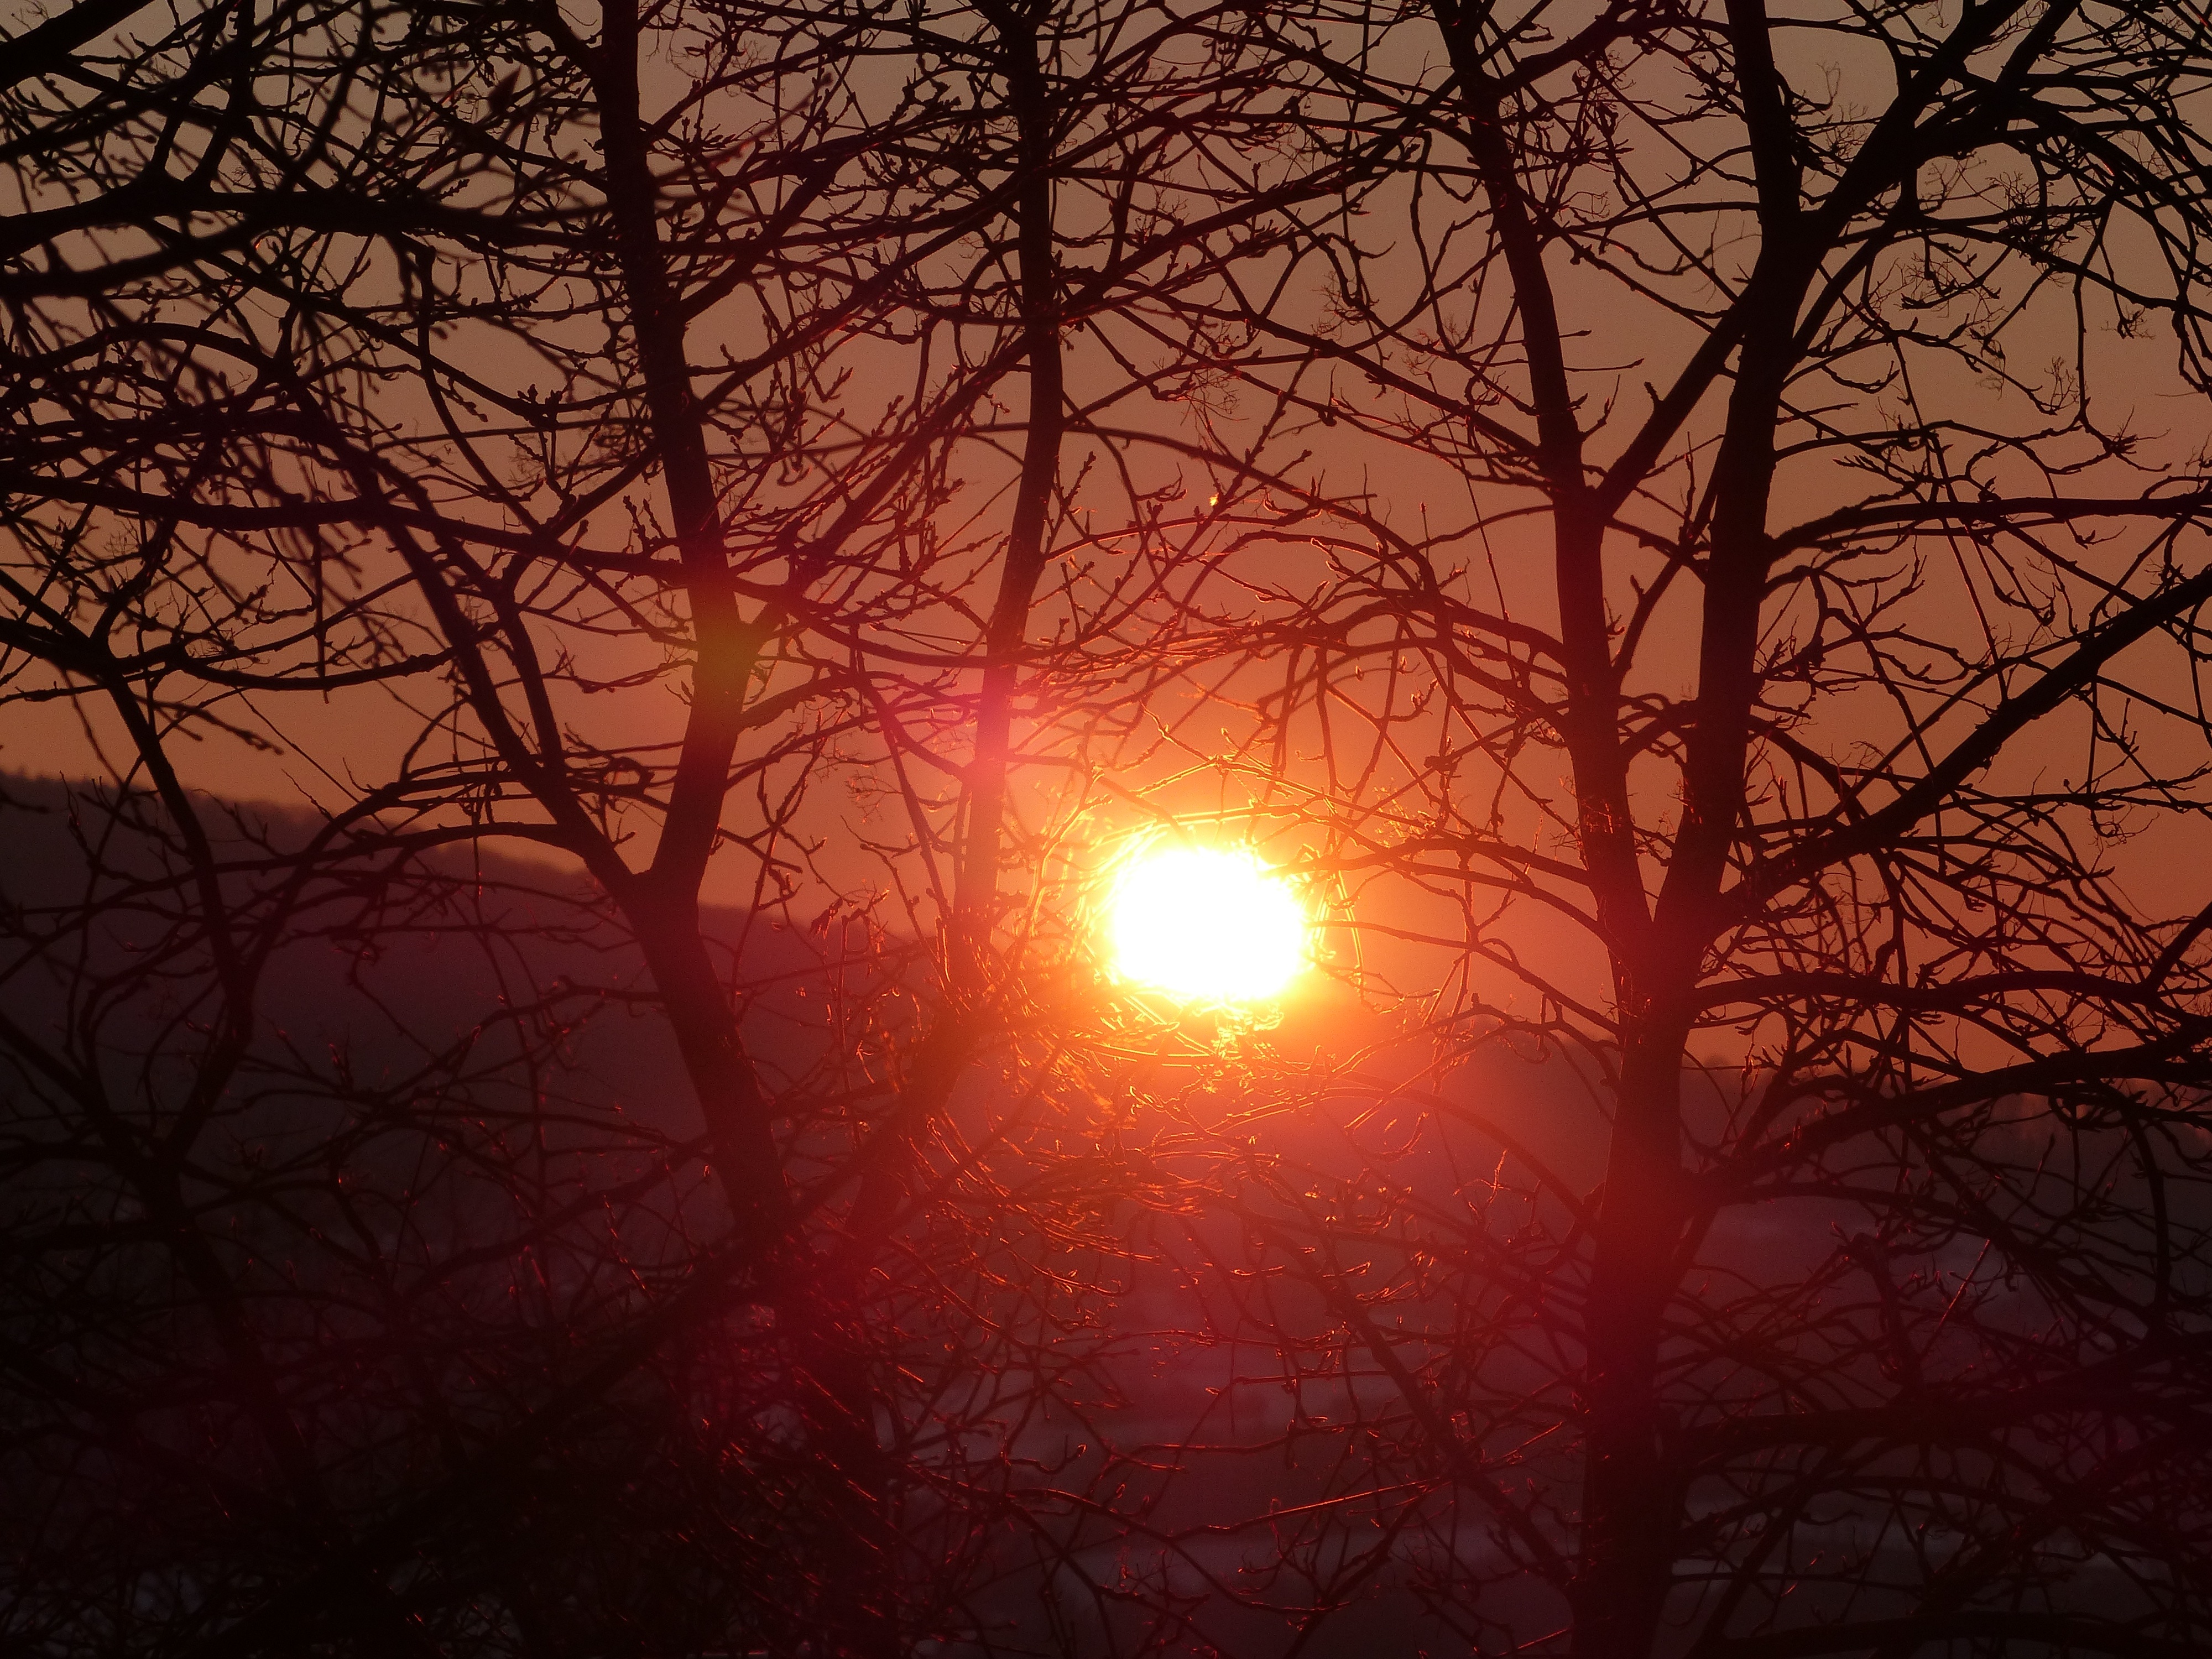
nature, branch, sun, sunrise, sunset, sunlight, morning, dawn, atmosphere, dusk, evening, red, romantic, mood, morgenstimmung, afterglow, back light, astronomical object, atmospheric phenomenon, red sky at morning